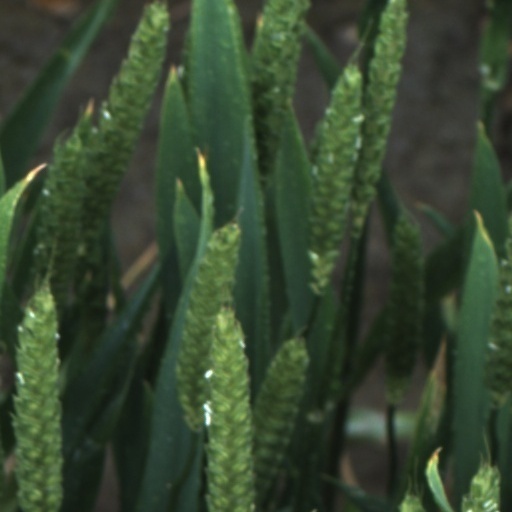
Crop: wheat